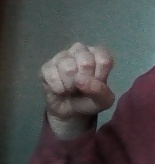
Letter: saad